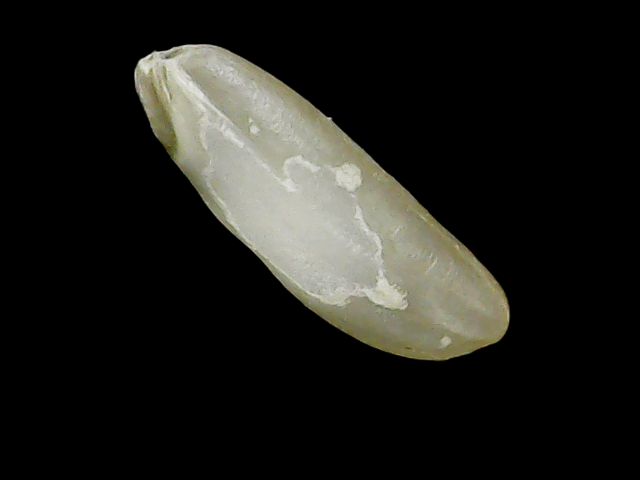
Rice variety: Binadhan24